Nordic megalith architecture

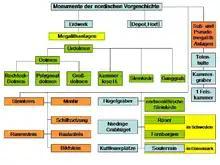
Northern megalithic architecture and other artificial solutions of the period (de)

Neolithic monuments are expressions of the culture and beliefs of Neolithic societies. Their origin and function are regarded as indicators of social development. A religious movement was suspected early on to be behind the megalith complexes. This divided over the course of more than 8,000 years into various sects.